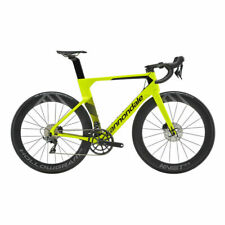
Vehicle type: Bikes